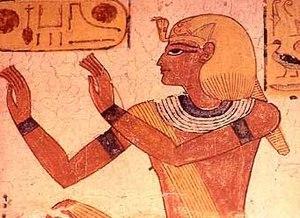
1139-1120 av. J.-C. : règne de Ramsès IX, pharaon de la XXe dynastie égyptienne.